Pavel Atman

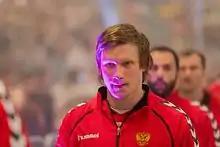
Atman with Russia in 2016

Pavel Nikolayevich Atman (born 25 May 1987) is a Russian handball player for Maccabi Rishon LeZion and the Russian national team.